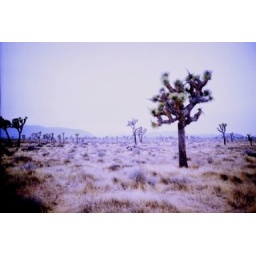
early morning in joshua tree national park. taken from a moving car